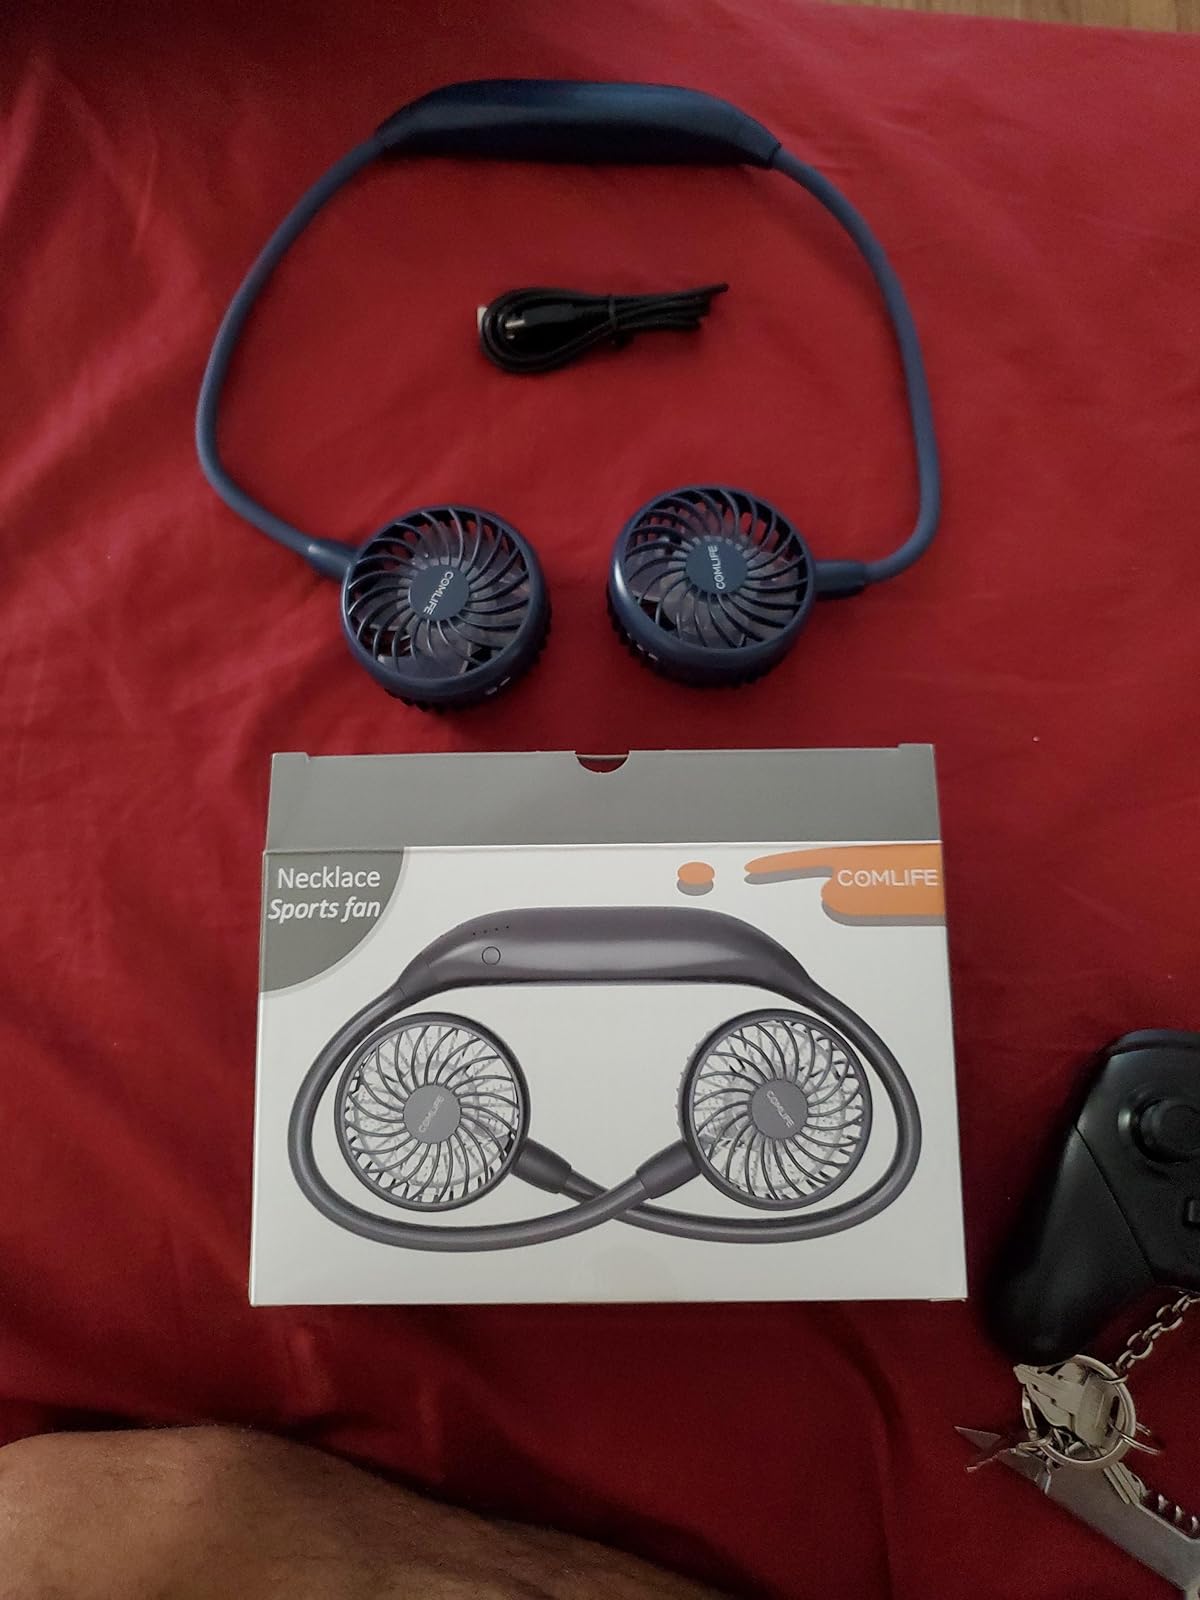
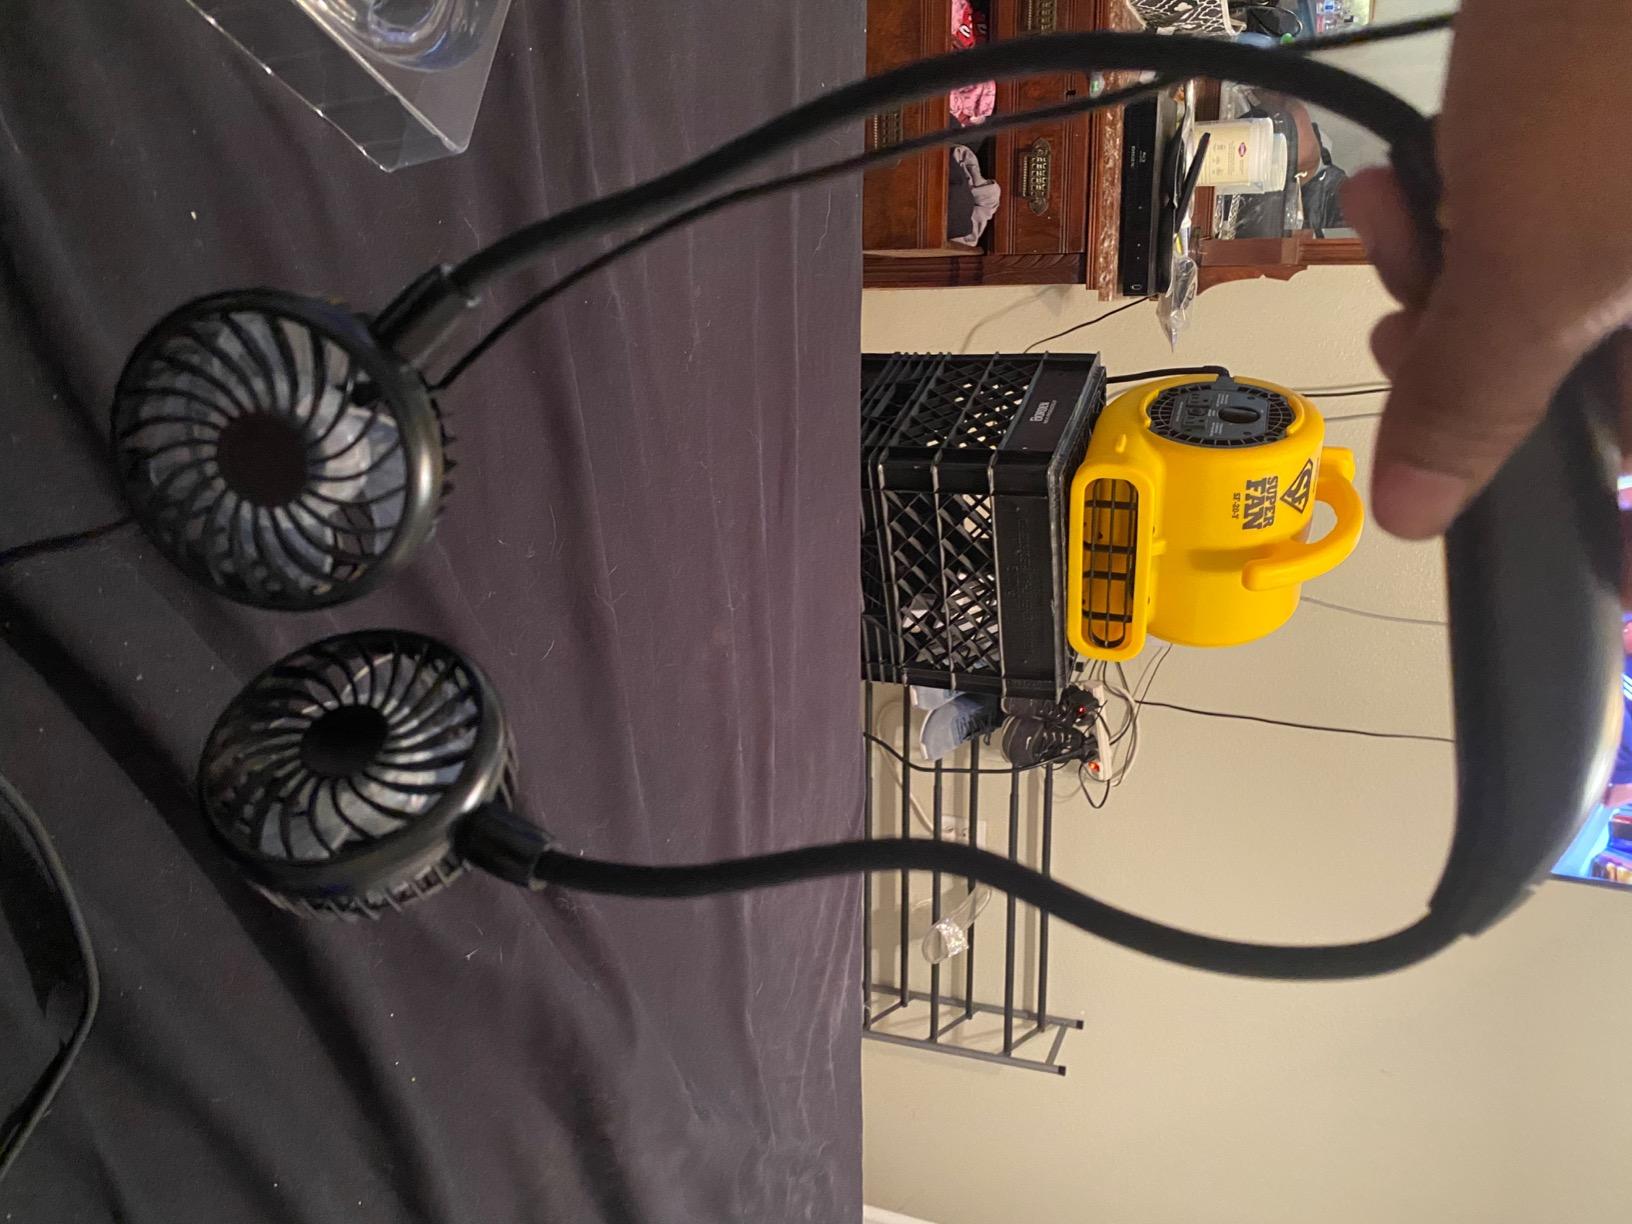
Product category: fan
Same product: no